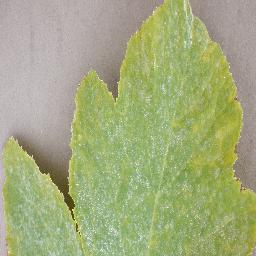
Label: Squash___Powdery_mildew